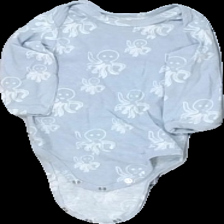
View: front
Type: Top
Category: Children
Brand: Not in the list
Brand text on label: baby basics
Colors: Blue, White
Material: 100% bomull
Pattern: Animal print
Cut: C-collar
Size: 62
Season: All
Stains: Minor
Damage: nopprigt och smuts fläckar
Damage location: top center
Damage 2: smuts fläckar och luddigt
Damage 2 location: middle center
Price range: <50
Recommended usage: Export
Description: långärmad body med mönster